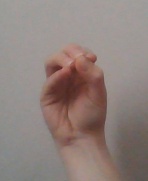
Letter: ha